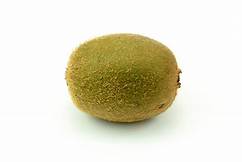
Label: Kiwi